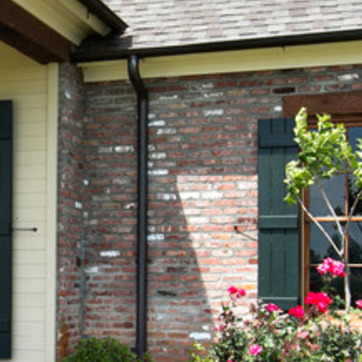
Material: brick